Ethmia normgershenzi

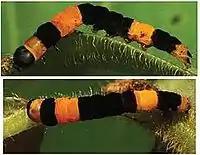
Larva

The length of the forewings is for males and for females. The ground color of the forewings is whitish with blackish markings and two distinct spots at the base, as well as an oblique irregular dark blotch before the middle and directed to but unattached to an elongated mark line from the middle to the termen. The hindwing ground colour is whitish, but darker at the margins.